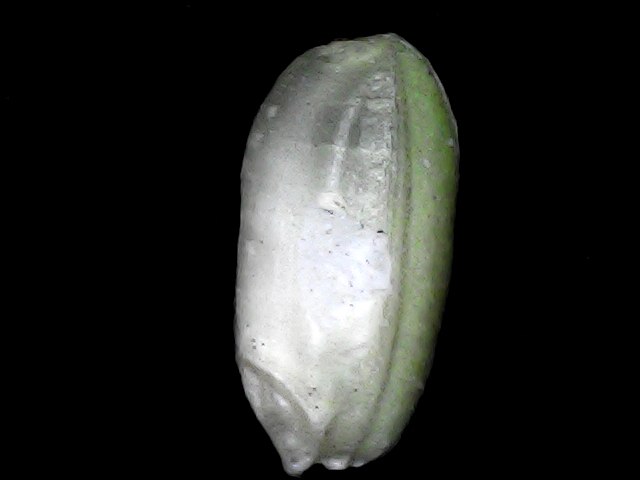
Rice variety: BD33